Question: Please indicate a possible affordance area of the sit_on_bicycle that can be used for sitting on
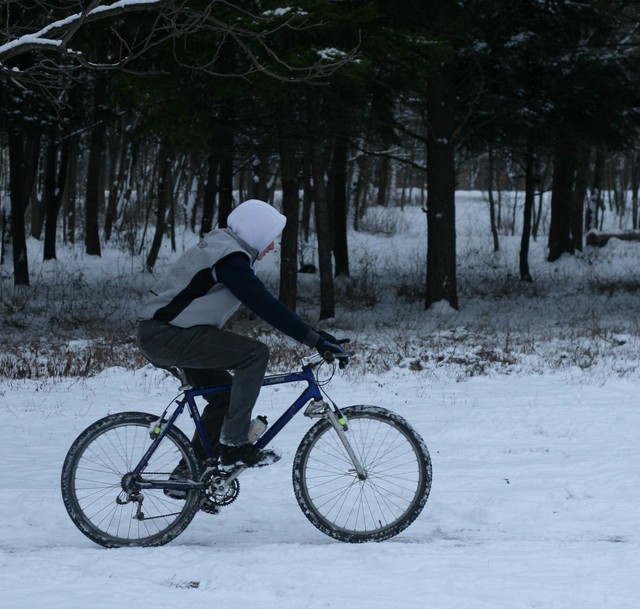
Answer: [146.5, 357, 202.5, 378]